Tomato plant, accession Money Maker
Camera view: tilt-top (135 deg); turntable rotation: 150 degrees
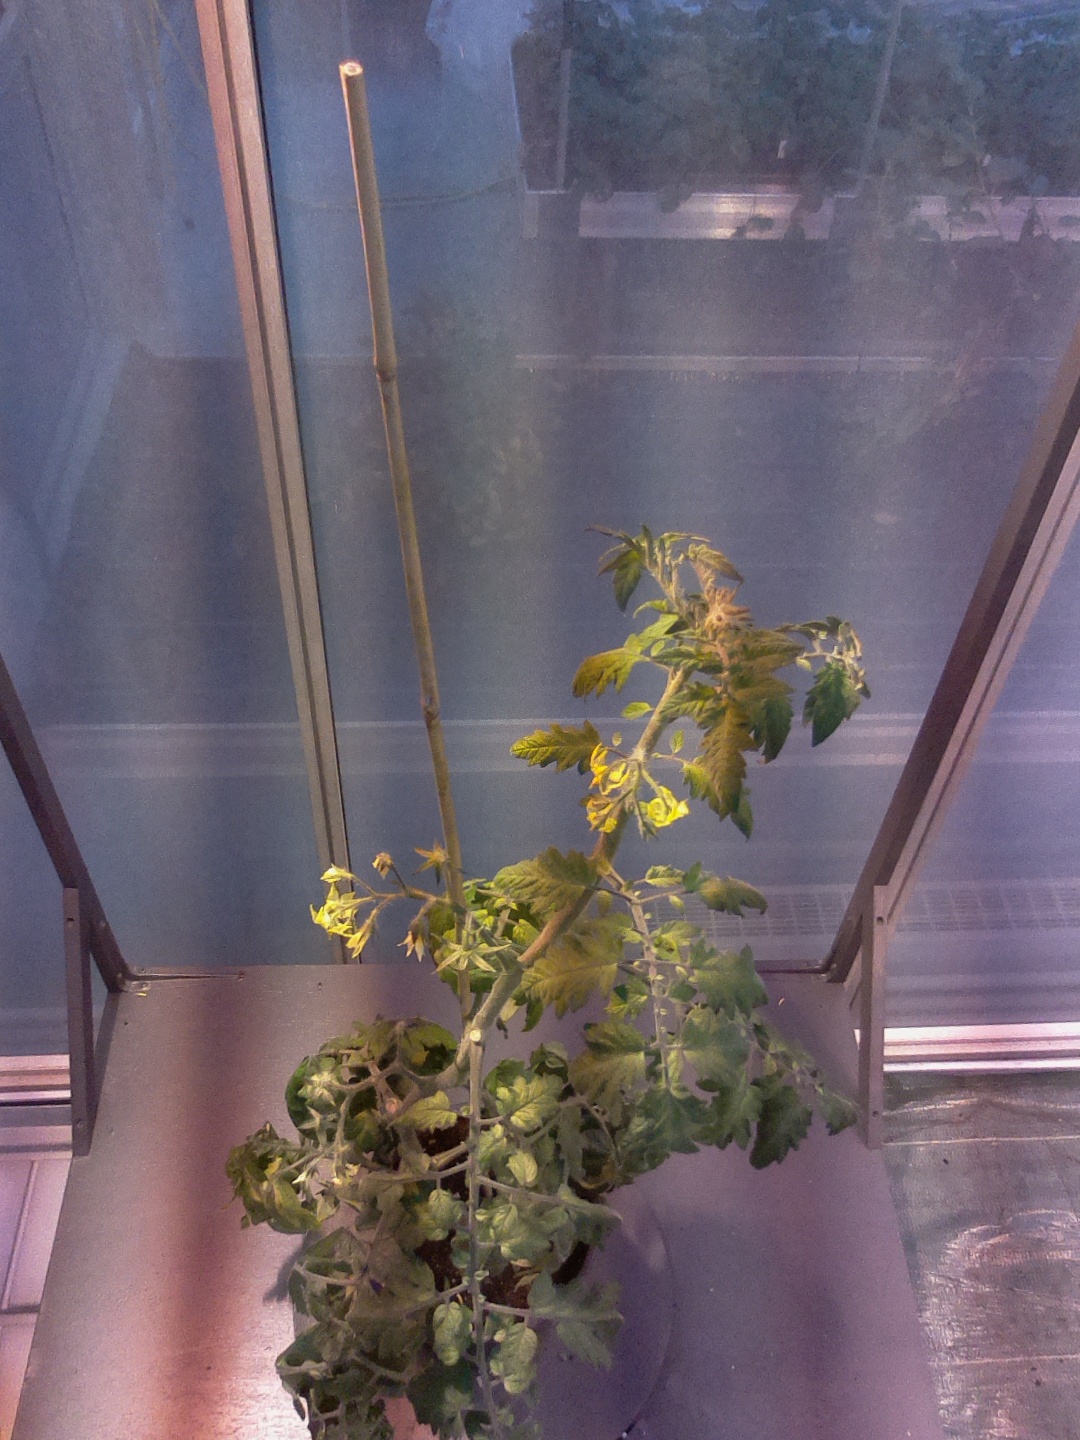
BBCH growth stage 71: 10%-20% of final fruit size